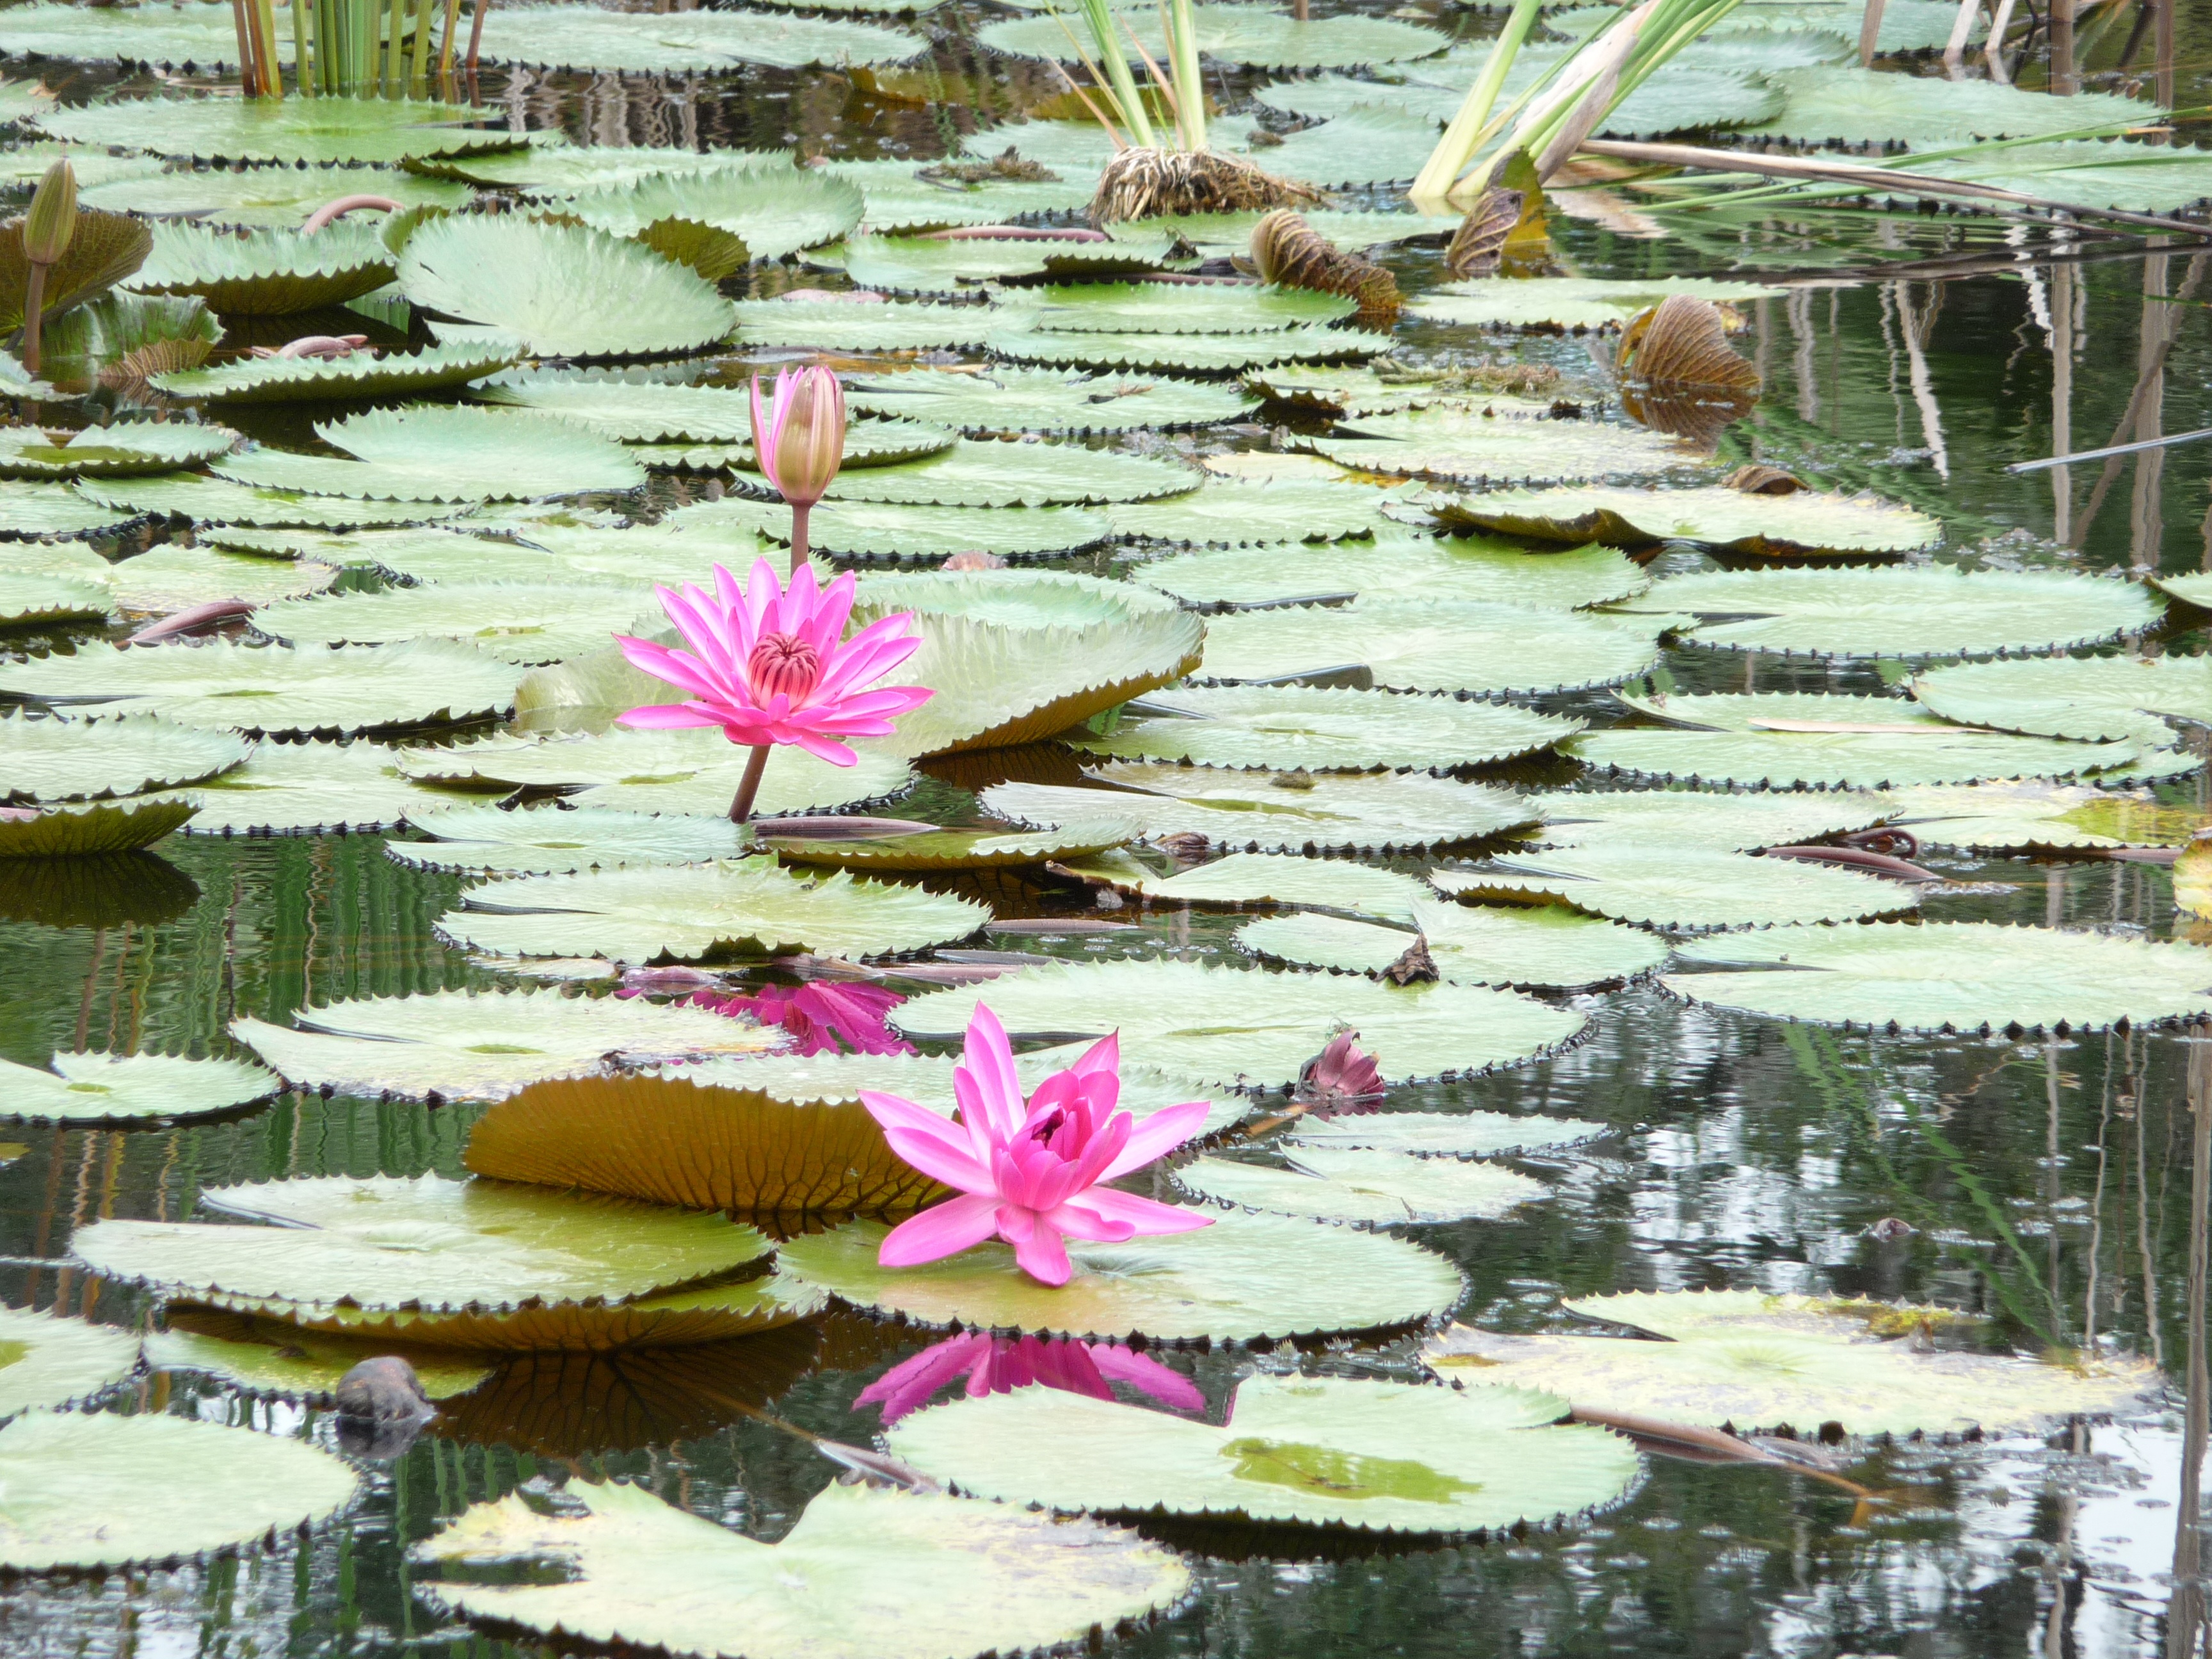
water, nature, plant, leaf, flower, lake, summer, pond, tranquility, spring, green, reflection, tropical, natural, park, botany, blooming, aquatic, pink, flora, lily pad, lily, ecosystem, pad, lily flower, fish pond